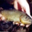
Label: trout